Eileen Sharp

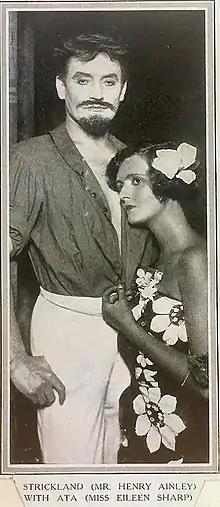
Publicity shot: Henry Ainley and Sharp in "The Moon and Sixpence" (1925)

Sharp left the D'Oyly Carte Opera Company in 1925, and during the next few years she appeared in several London productions and on tour. In 1925 she played the maid in "The Show" at St. Martin's Theatre, Ata in an adaptation of "The Moon and Sixpence" at the New Theatre and Posy (from 1925 to 1926) in "Quinney's" at the New Theatre. Later in 1926 she was Myriem in "Prince Fazil" at the New Theatre, and in 1927 she played Adrienne in Noël Coward's "The Marquise" at the Criterion Theatre. Of her appearance in "The Marquise", co-star Godfrey Winn wrote: